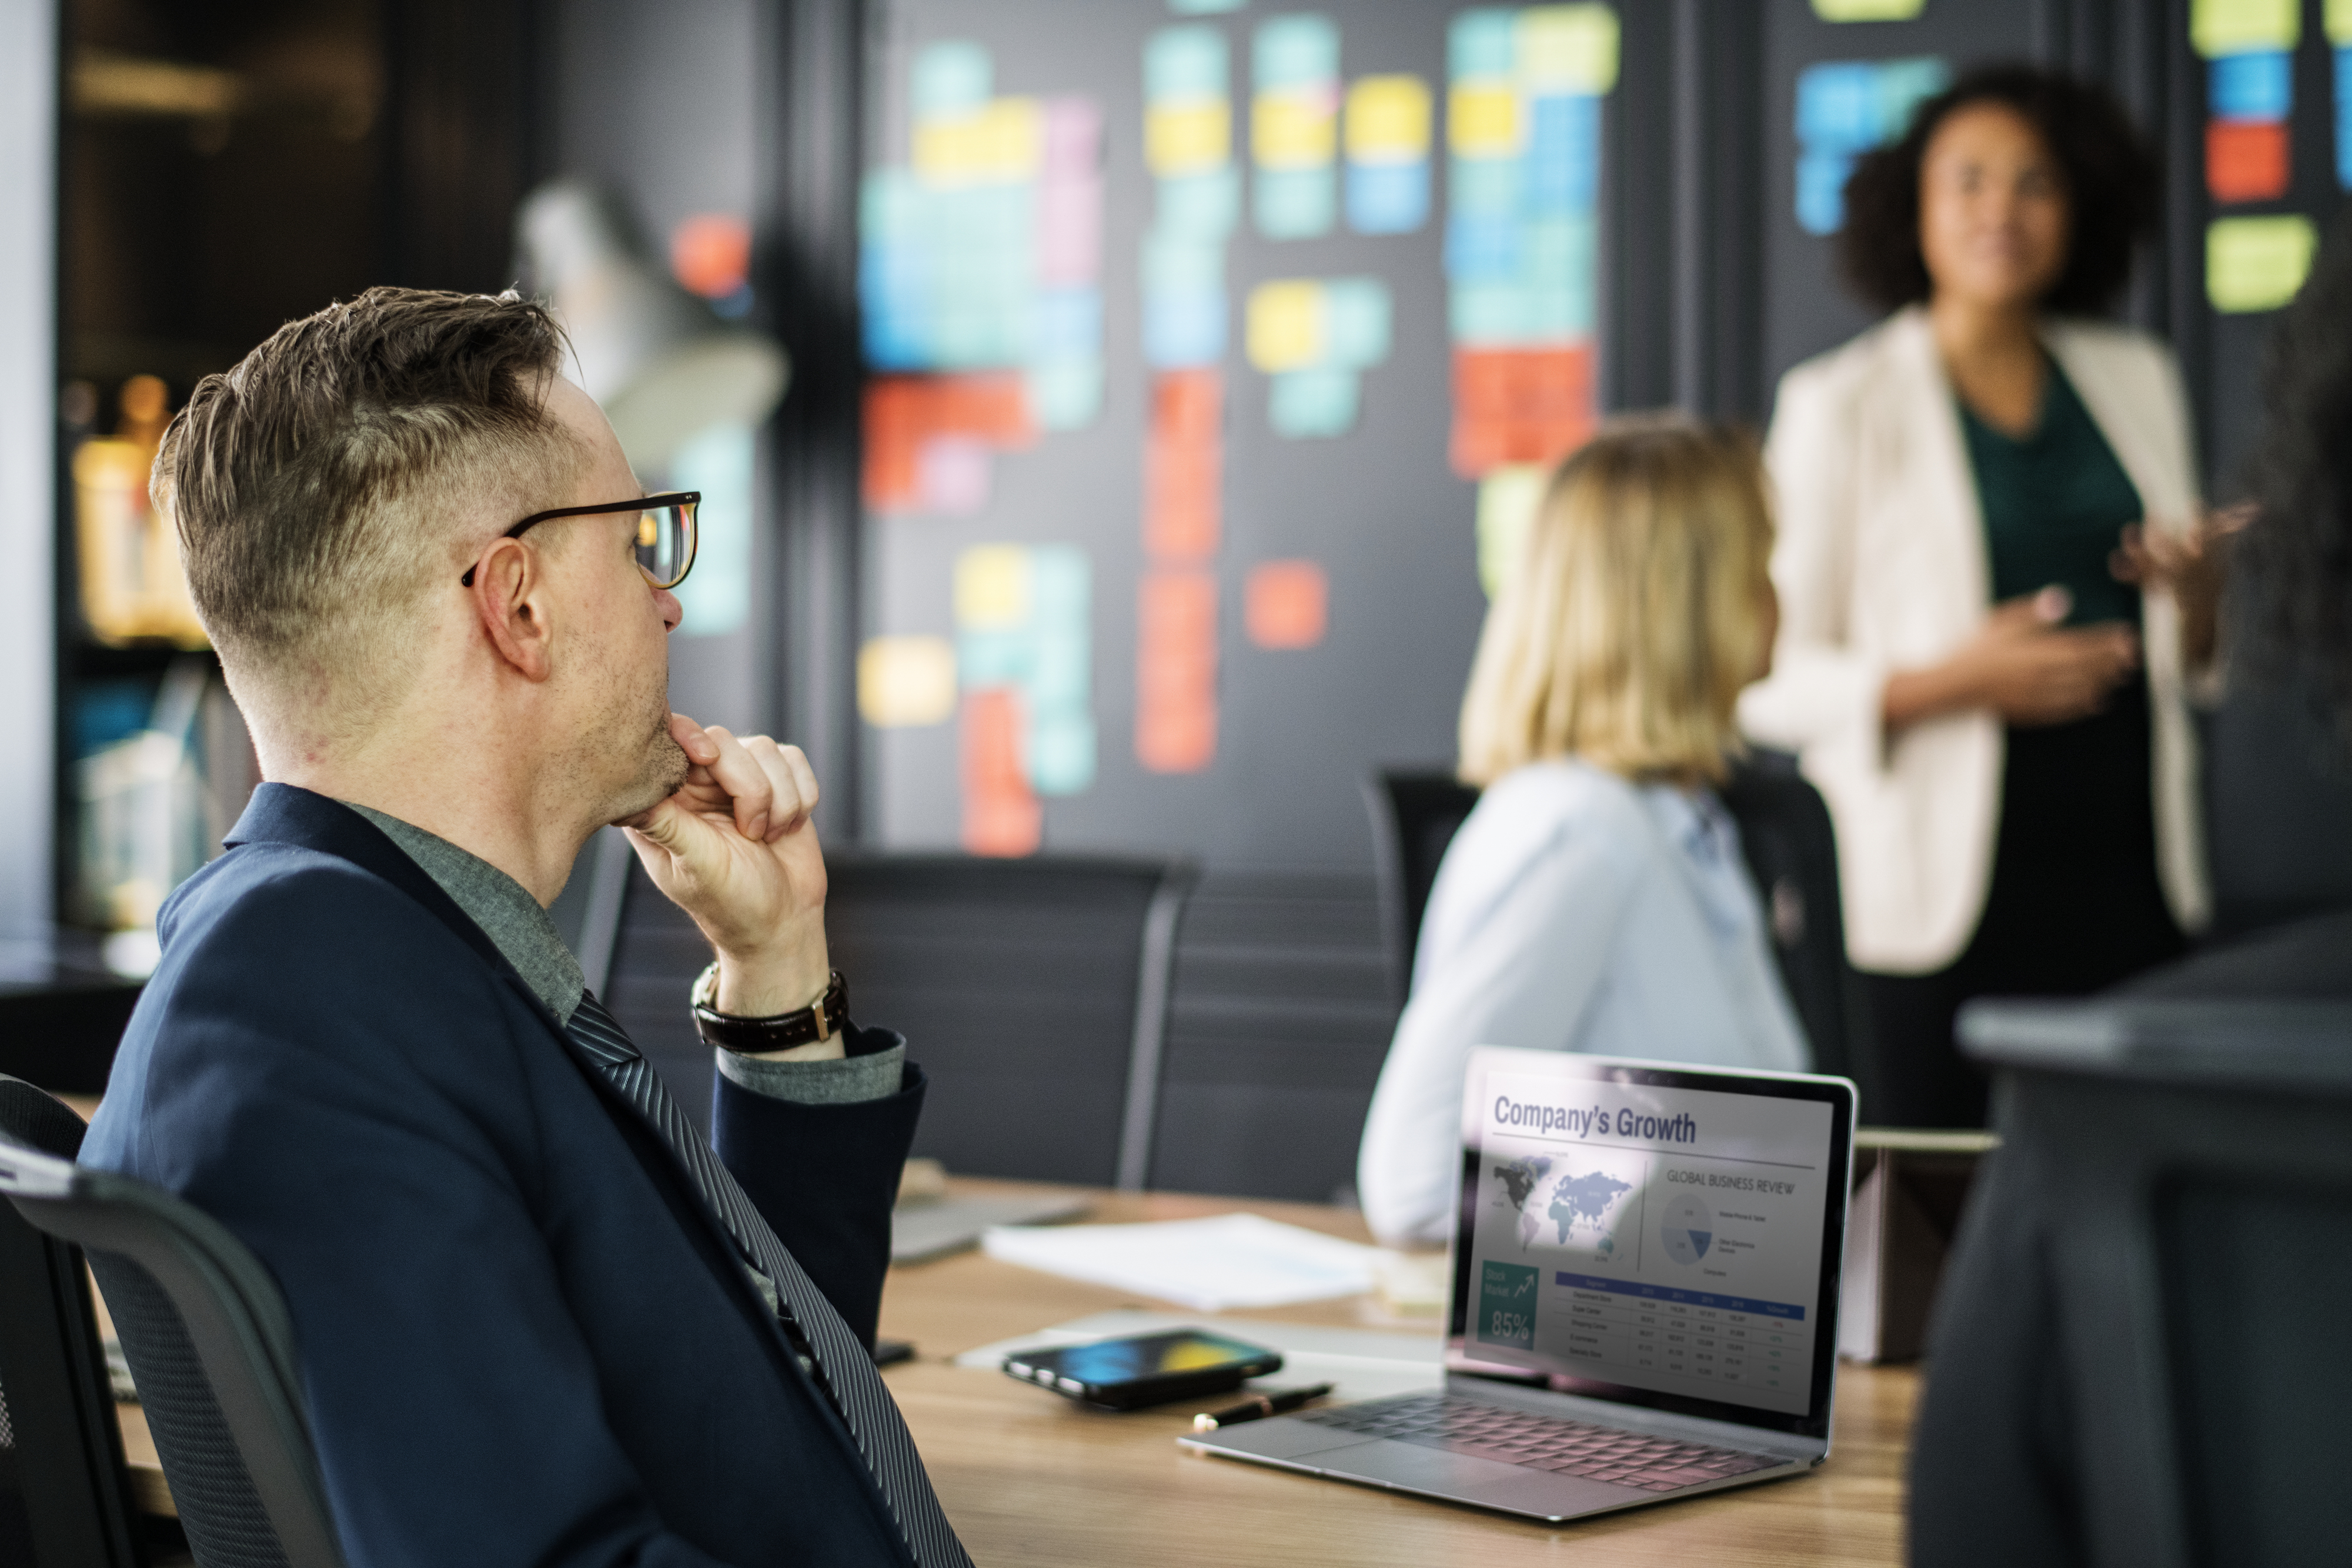
african american, african descent, afro, agency, american, analyzing, blond, board, brainstorming, briefing, business, businesspeople, businesswomen, caucasian, colleagues, communication, computer, coworker, creative, digital device, discussing, discussion, diverse, european, group, ideas, information, laptop, listening, looking, meeting, meeting room, multicolored, note, office, planning, pointing, presentation, professional, speaking, sticky note, talking, team, teamwork, thoughtful, togetherness, wall, westerner, woman, workplace, electronic device, technology, conversation, collaboration, customer